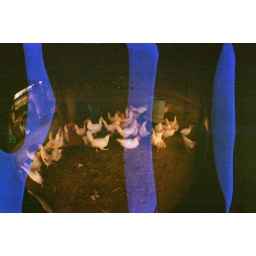
water leaks in the hen house